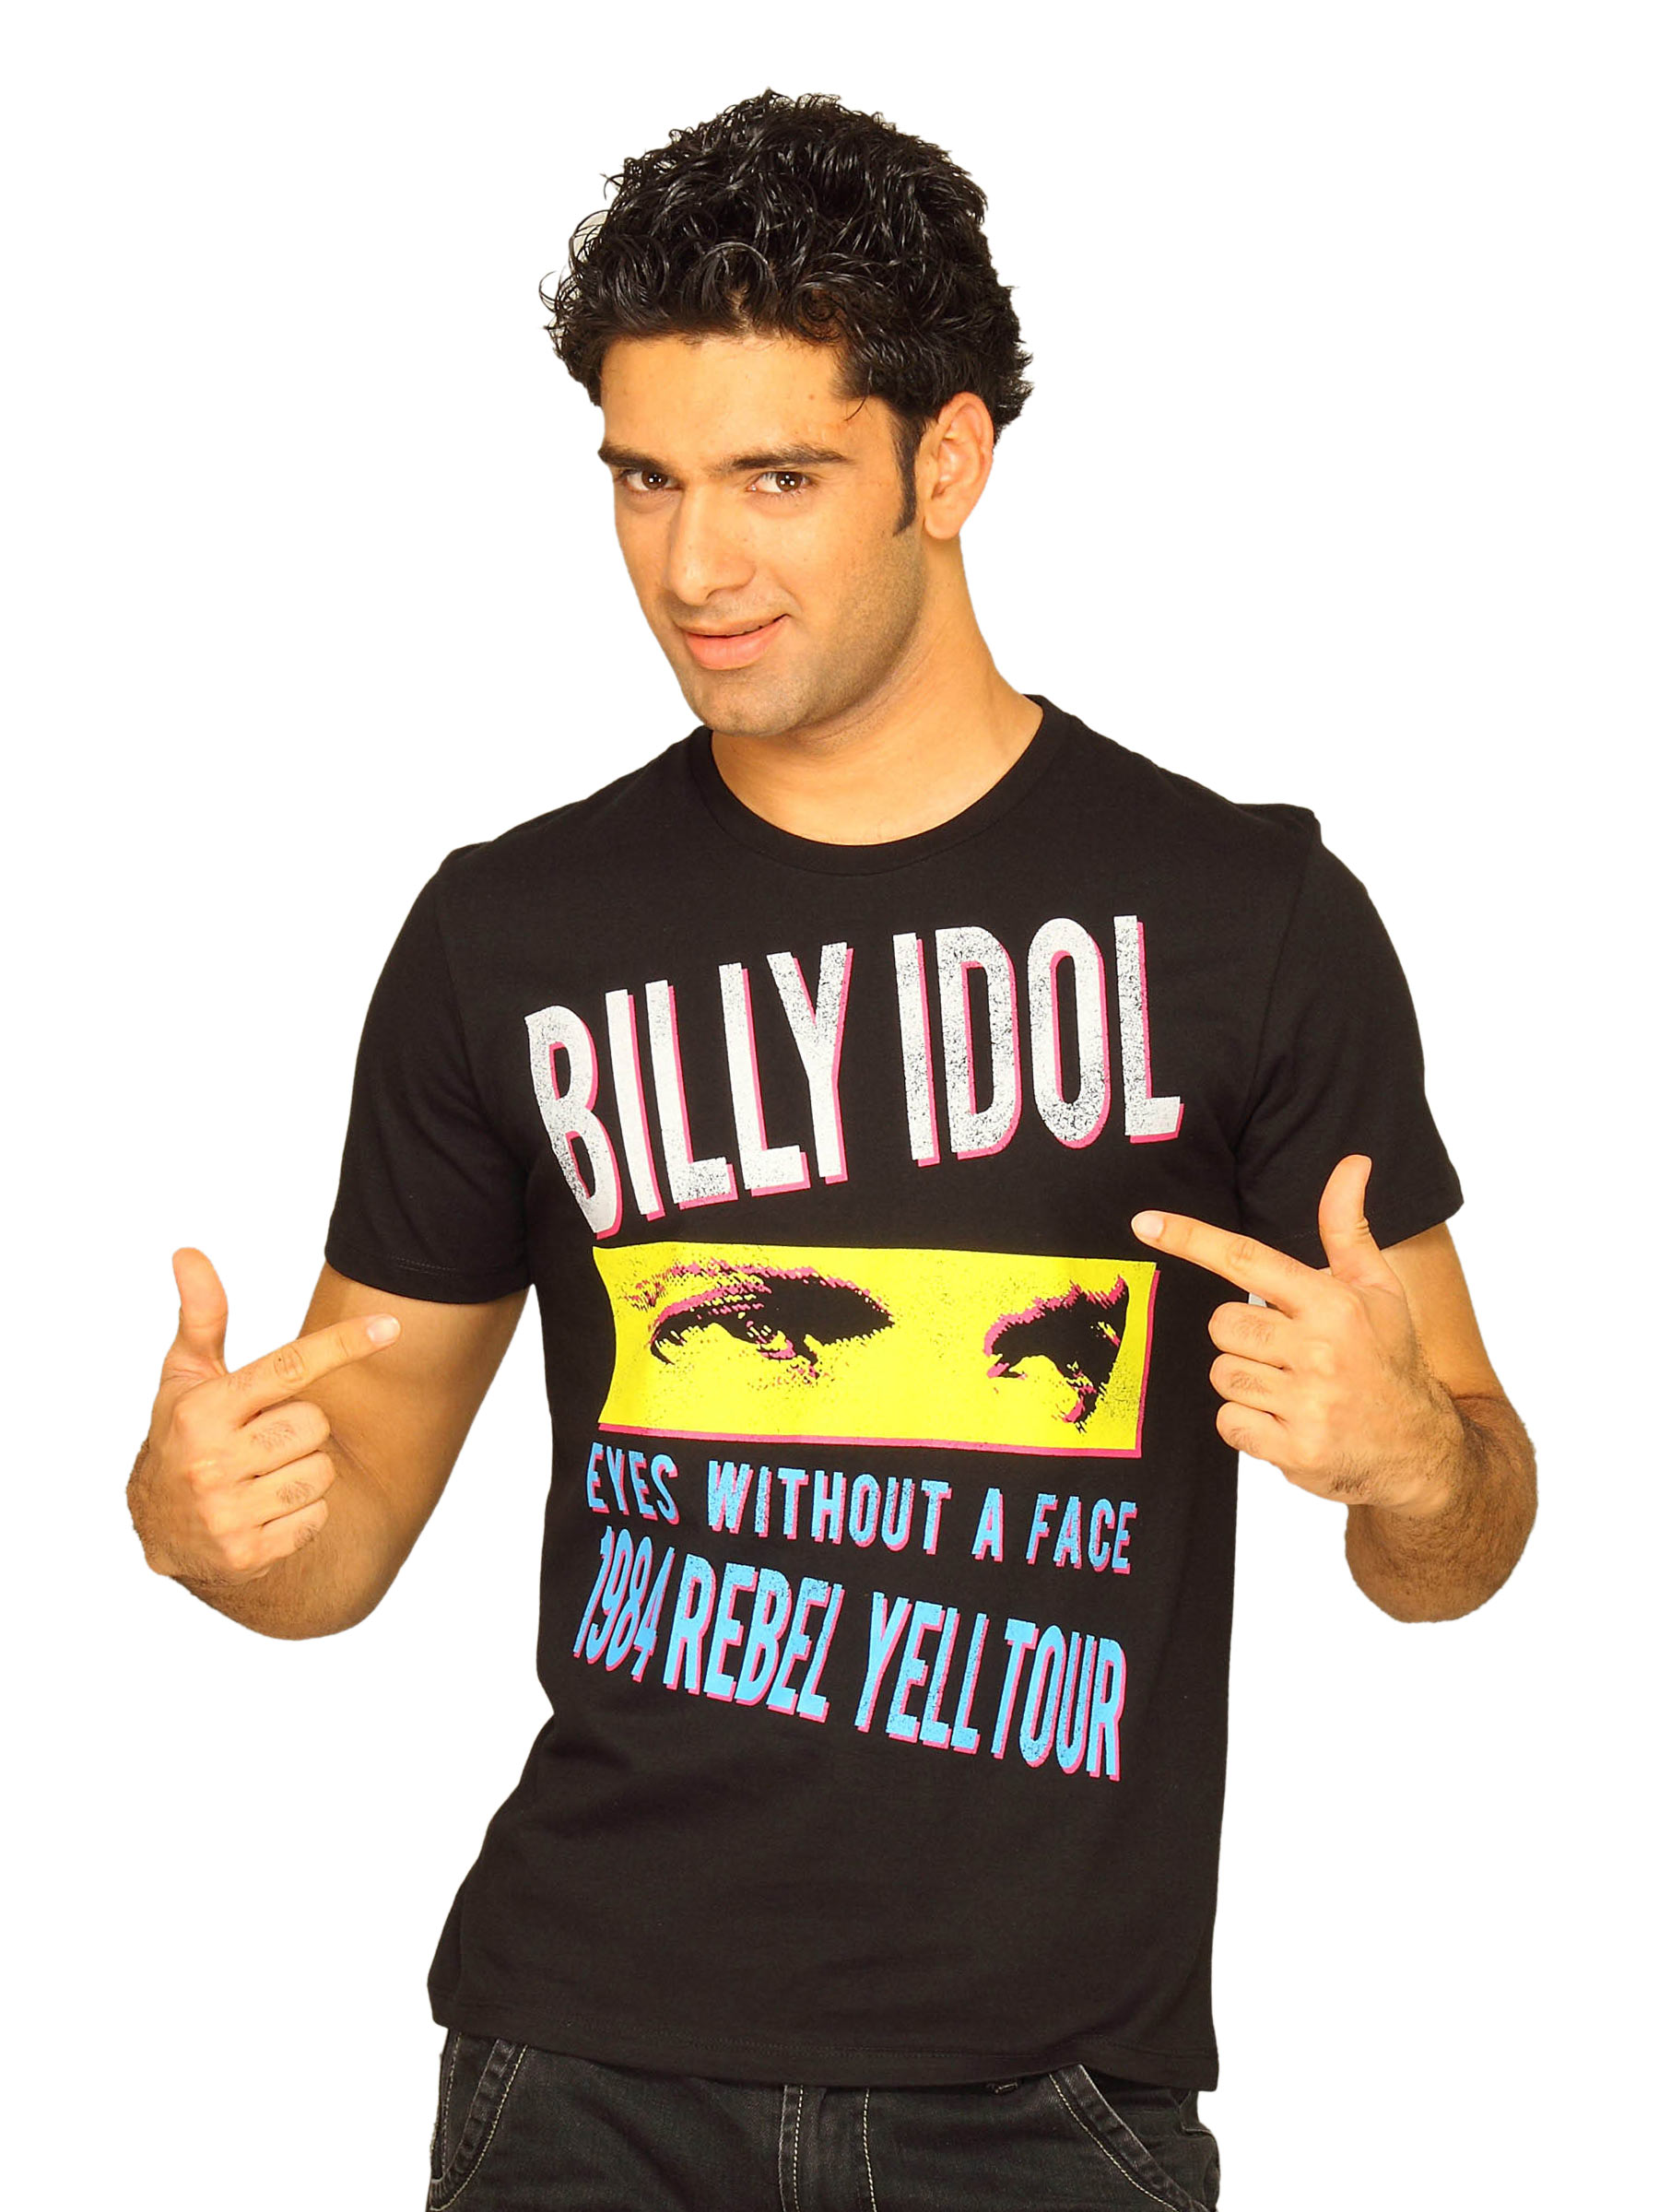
Billy Idol Men's Faceless Black T-shirt
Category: Apparel / Topwear / Tshirts
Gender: Men
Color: Black
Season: Summer 2011
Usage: Casual